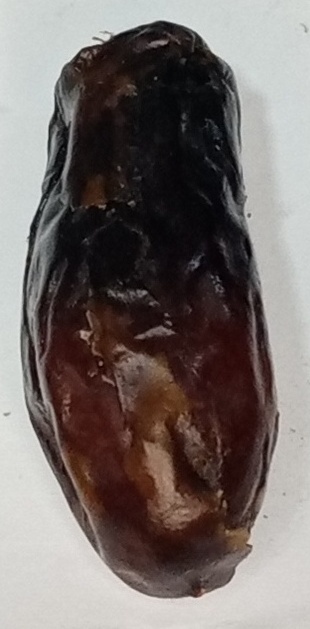
Variety: gajar
Size: medium
Grade: grade-1